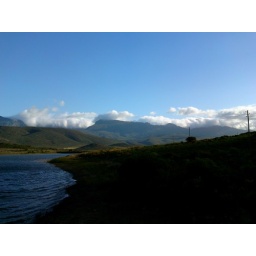
clouds rolling in over the riviersonderend mountains